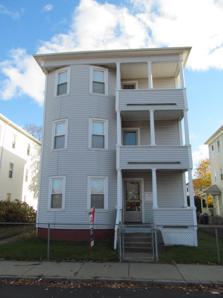
Building: John Troupes Three-Decker
Country: United States of America
Year built: 1918
United States historic place John Troupes Three-Decker U.S. National Register of Historic Places Show map of Massachusetts Show map of the United States Location 25 Canton St., Worcester, Massachusetts Coordinates 42°14′55″N 71°48′12″W / 42.24861°N 71.80333°W / 42.24861; -71.80333 Built 1918 Architectural style Colonial Revival MPS Worcester Three-Deckers TR NRHP reference No. 89002394 Added to NRHP February 9, 1990 The John Troupes Three-Decker is a historic triple decker house in Worcester, Massachusetts .  When it was listed on the National Register of Historic Places in 1990, this 1918 building was noted for its well preserved Colonial Revival details, included bracketed cornices, wide bands of shingling between clapboarded sections, and porches supported by Doric columns. Subsequent residing and alteration of the exterior has removed or covered over most of these features (see photo). See also National Register of Historic Places listings in southwestern Worcester, Massachusetts National Register of Historic Places listings in Worcester County, Massachusetts References